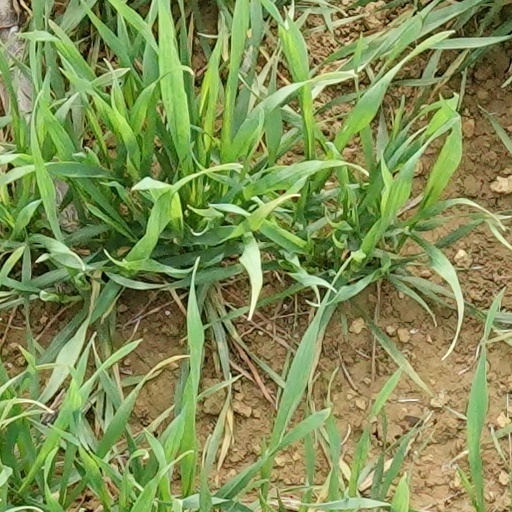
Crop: wheat